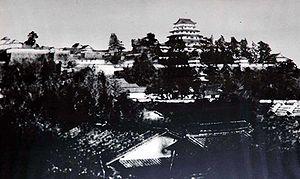
Le château de Tsuyama se trouve à Sange, Tsuyama, préfecture d'Okayama au Japon. C'était le siège du gouvernement du clan Tsuyama durant l'époque d'Edo.
Le domaine de Tsuyama est un domaine féodal japonais de l'époque d'Edo situé dans la province de Mimasaka, aujourd'hui préfecture d'Okayama.